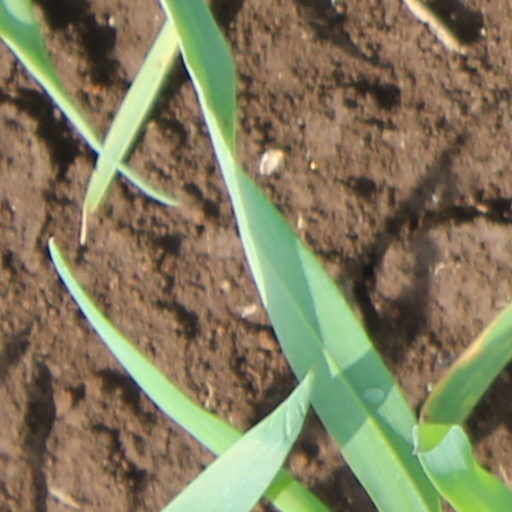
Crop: wheat